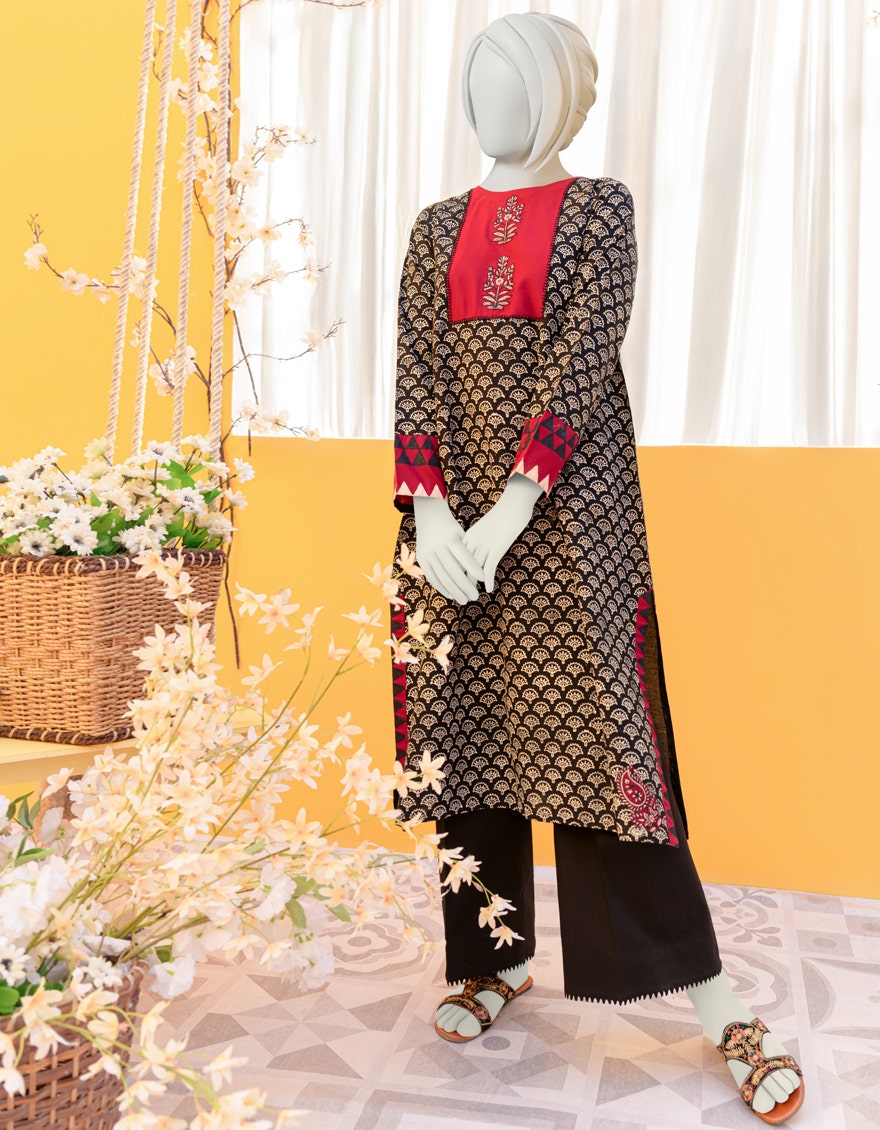
black and red khan embroidered tunic